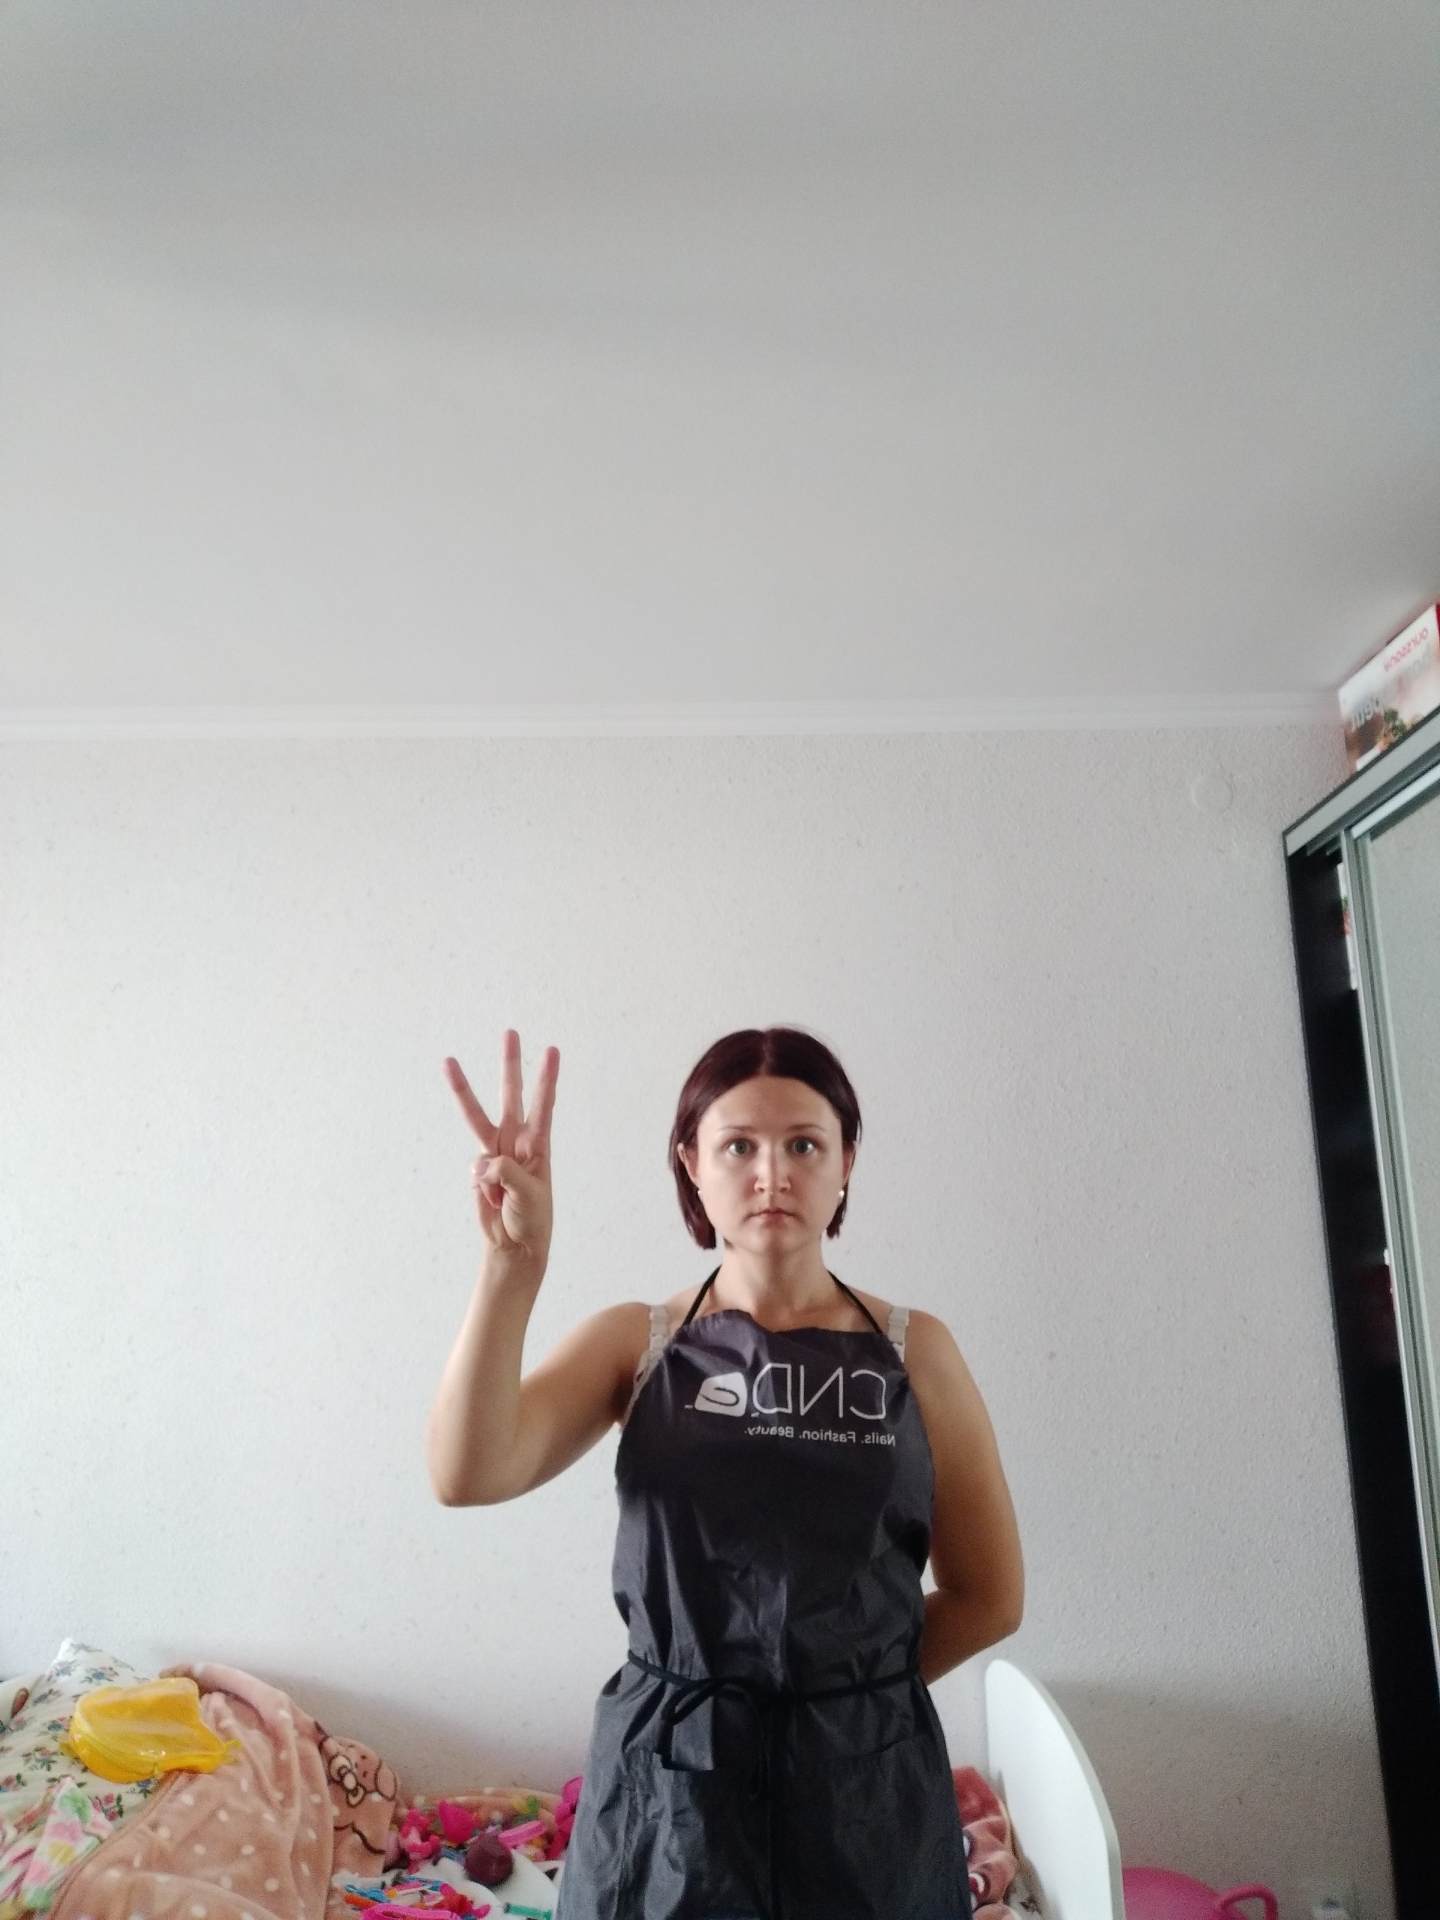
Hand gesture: three